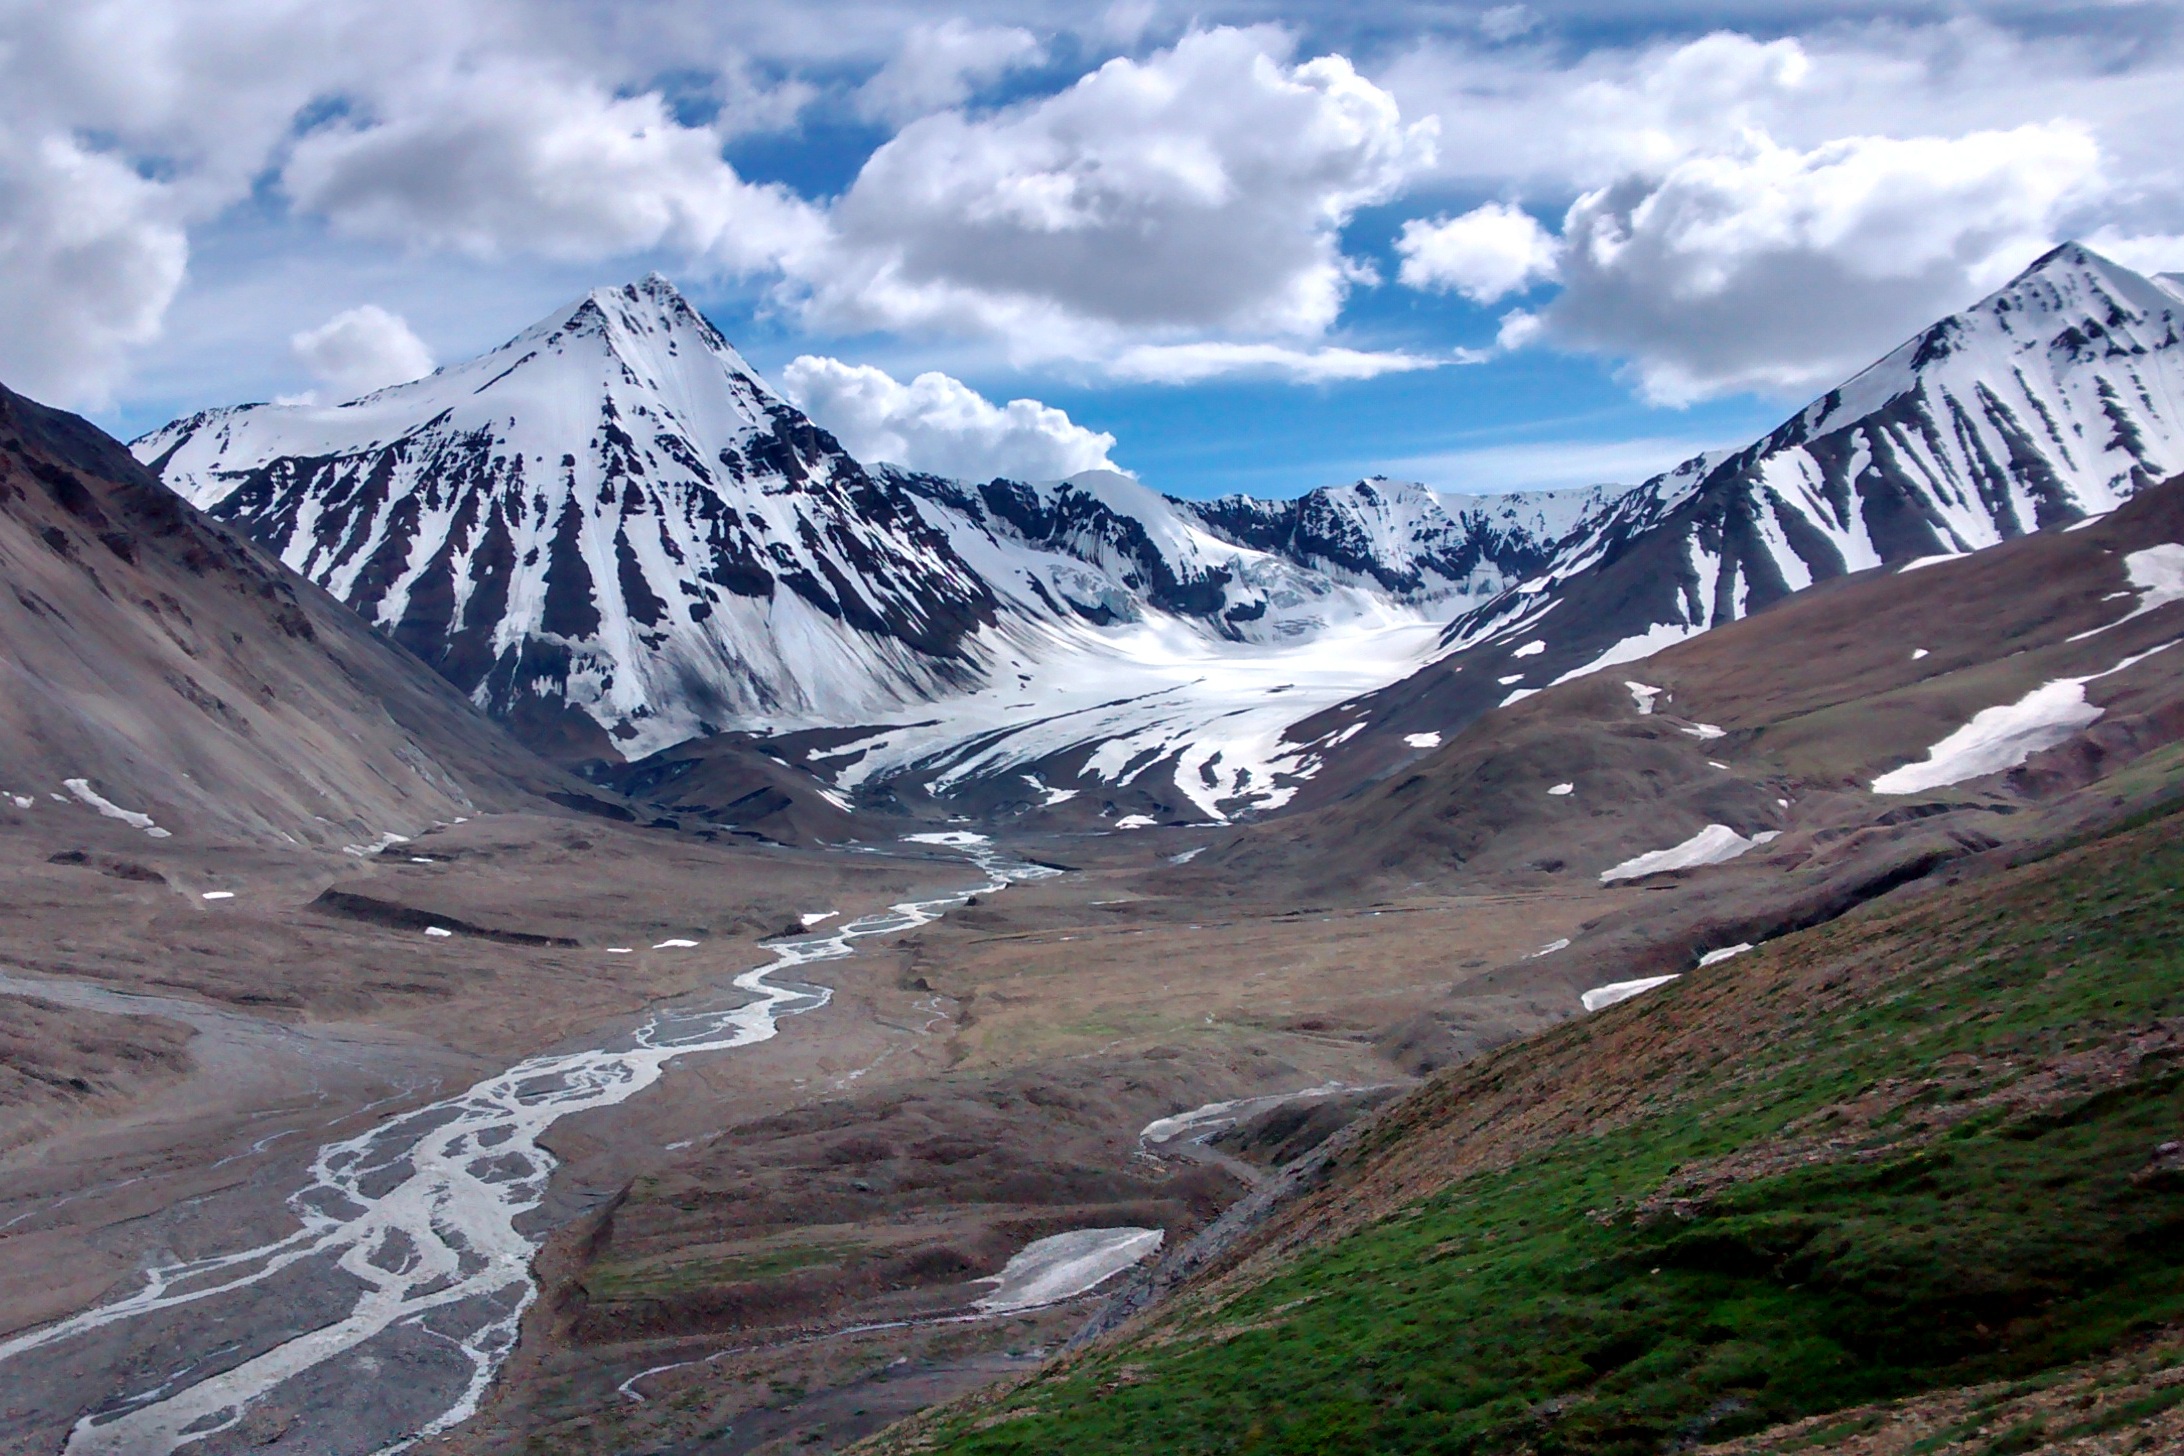
landscape, wilderness, mountain, snow, adventure, peak, valley, mountain range, glacier, fjord, freedom, highland, national park, ridge, outdoors, alps, plateau, fell, cirque, alaska, loch, moraine, denali, landform, back country, mountain pass, geographical feature, mountainous landforms, glacial landform, geological phenomenon